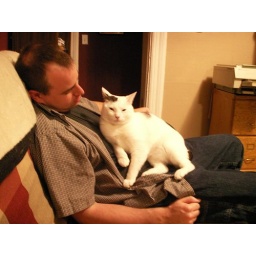
He's going to go home covered in white cat hair; Iago will be jealous.